Salisbury

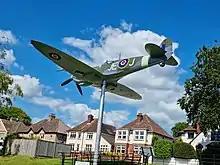
Secret Spitfire Memorial, view from the south

Following the destruction by the Luftwaffe of the Southampton factories building Supermarine Spitfires in 1940, production was dispersed to shadow factories elsewhere in the south of England. Salisbury was the major centre of production, supplemented by Trowbridge and Reading. Several factories were set up in the centre of Salisbury and staffed by predominantly young women who had no previous mechanical experience but were trained for specific tasks in the aircraft construction process. Supporting the factories were many workers producing small components in home-based workshops and garden sheds. Sub-assemblies were built in the city centre factories and then transported to High Post airfield (north of the city, in Durnford parish) and Chattis Hill (northeast, near Stockbridge), where the aircraft were assembled, test flown and then distributed to RAF airfields across England. A total of over 2000 Spitfires were produced. The whole process was carried out in secret without the knowledge of even the local people and only emerged into public knowledge after the production of a film describing the whole process. In July 2021 a memorial to the workers, in the form of a life-size fibreglass model Mk IX Spitfire, was unveiled in Castle Road, Salisbury (near the rugby club) on the site of one of the factories.